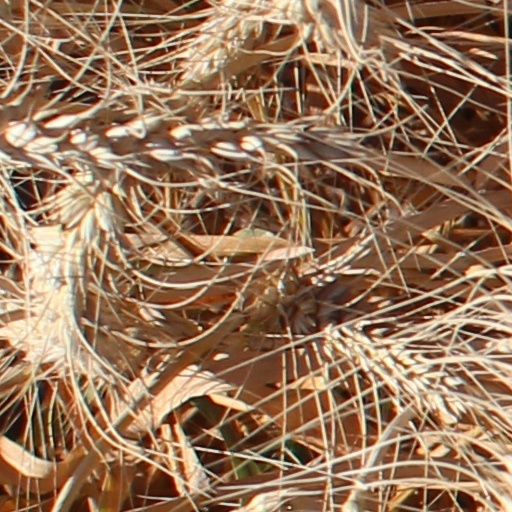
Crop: wheat